Demographics of Quebec

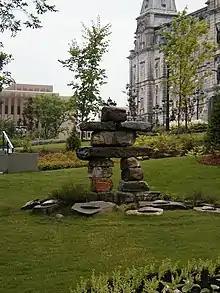
An Inuit inuksuk at the in front of the Parliament of Quebec.

Although they represent today approximately 3% of the Quebec population, the indigenous peoples of Quebec have contributed a lot to Quebec society thanks to their ideals of respect for flora, fauna, nature and the environment as well as thanks to their values of hospitality, generosity and sharing. Economically, through the fur trade and the development of relationships with settlers, including coureurs des bois, merchants, cartographers and Jesuit fathers. In addition to contributing to , indigenous peoples also contributed through their more advanced knowledge than settlers in the following areas: holistic medicine, the functioning of human biology, remedies for several diseases, curing scurvy at settlers' arrival (its thought this was done with a cure made from fir, white cedar or "anneda"), winter clothing (tanning), architecture that insulates against the cold, means of faster transport on snow (snowshoes and dogsled) and on water (canoes, kayaks and rabaskas), "l'acériculture" (the process of making maple syrup), sports (lacrosse and ice fishing), moose and caribou hunting, trapping, the territory and its components, watersheds and their watercourses and natural resources.